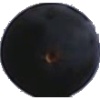
Label: Grape Blue 1